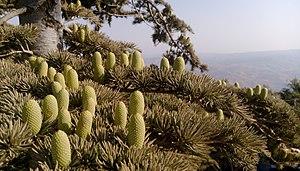
Les cèdres constituent un genre de conifères de la famille des Pinacées, originaire du Moyen-Orient, d'Afrique du Nord et de l'Himalaya, acclimaté en Europe, comprenant des espèces d'arbres majestueux, à bois odorant, à cime conique ou étalée, très utilisées pour l'ornementation des parcs. Les branches de cette essence sont étalées horizontalement et en plans superposés.